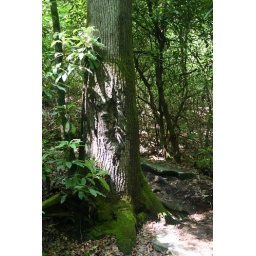
tree in the forest